Sine Cerere et Baccho friget Venus

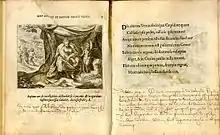
"Mikrokosmos" emblem book, 1579: "Venus is left shivering in front of a makeshift fire while Bacchus and Ceres wander away".

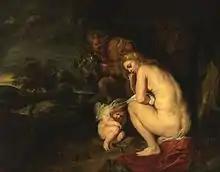
"Venus Frigida", Rubens 1615, Koninklijk Museum voor Schone Kunsten, Antwerp. Venus and Cupid are freezing, as a satyr arrives with a fruit bowl

""Sine Cerere et Baccho friget Venus"", (Latin, 'Without Ceres and Bacchus, Venus would freeze') or ""Sine Cerere et Libero friget Venus"", is a quotation from the Roman comedian Terence (c. 195/185 – c. 159 BC) that became a proverb in the Early Modern period. Its simplest level of meaning is that love needs food and wine to thrive. It was sometimes shown in art, especially in the period 1550–1630, in Northern Mannerism in Prague and the Low Countries, as well as by Rubens.